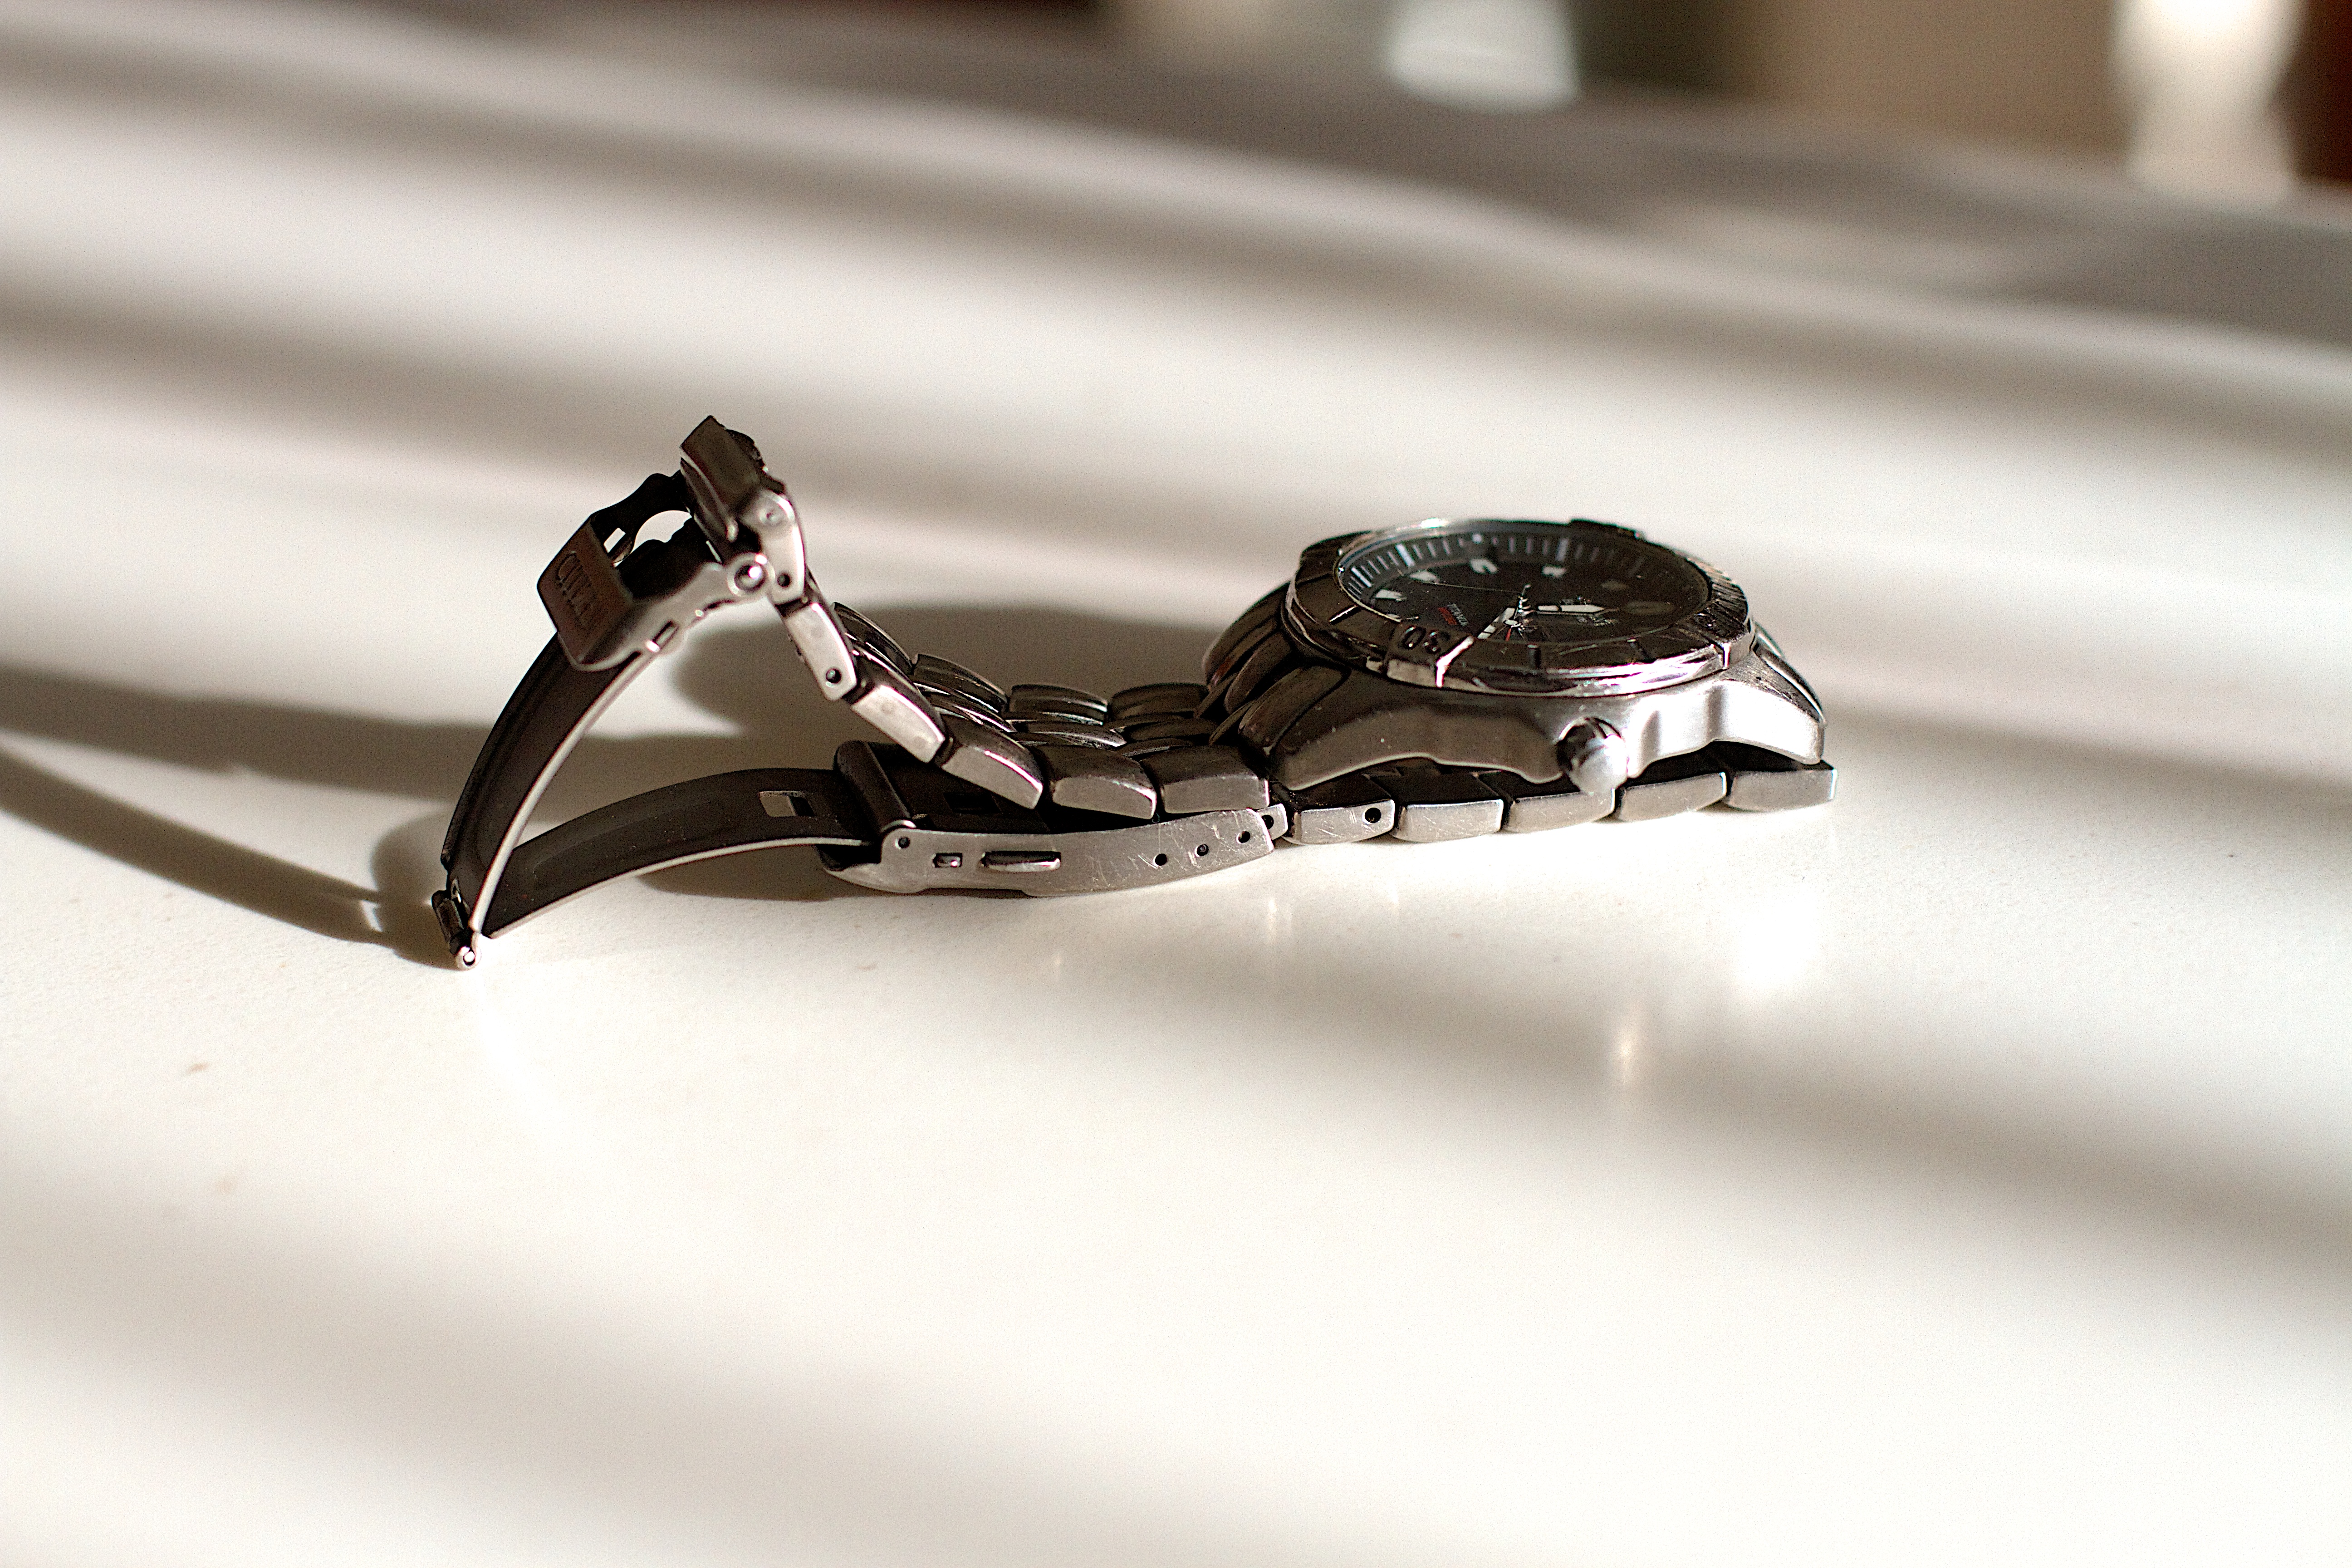
watch, shoe, time, shadow, footwear